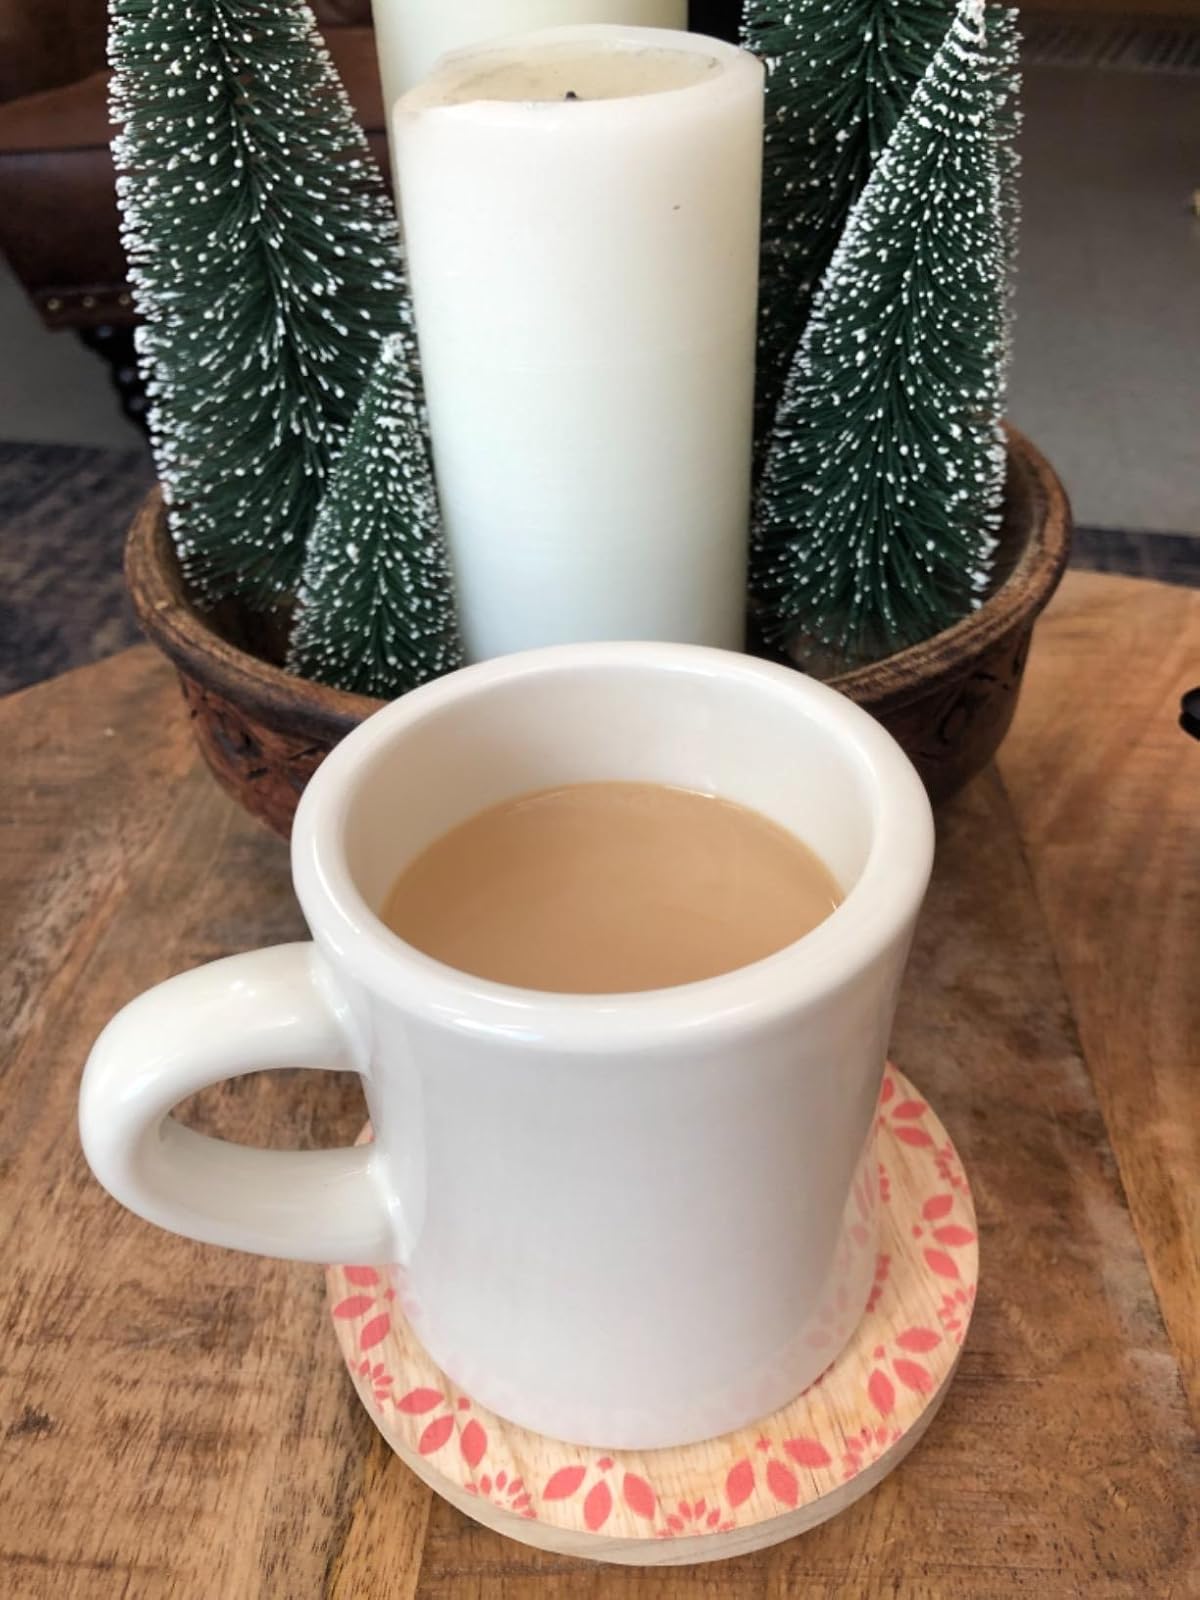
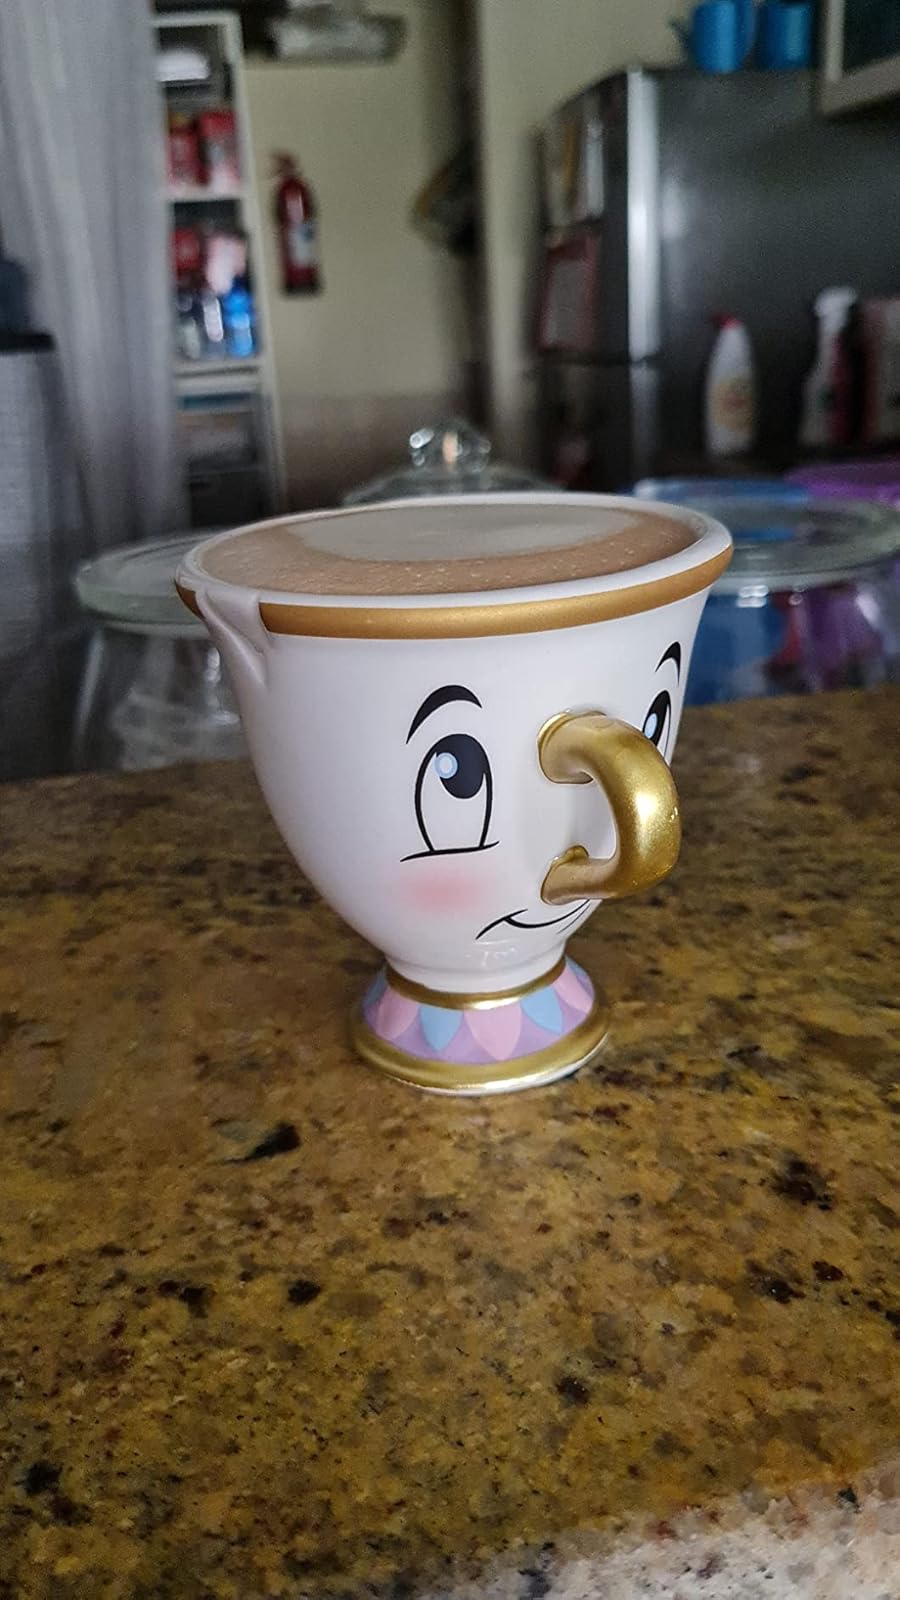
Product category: items_mug
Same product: no